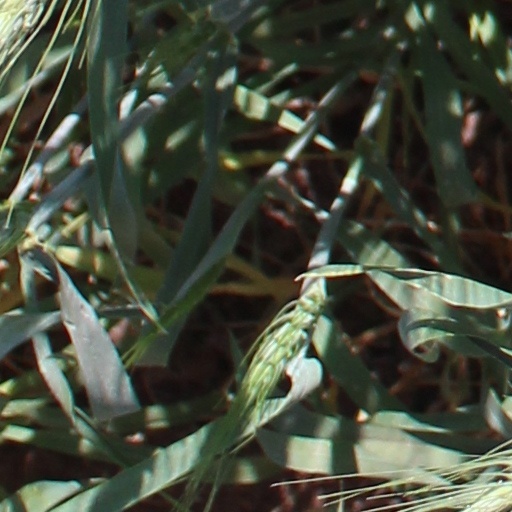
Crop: wheat